Alfredo Escalera (baseball)

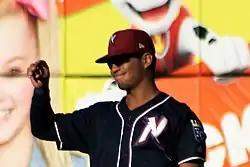
Escalera with the Northwest Arkansas Naturals

Alfredo Luis Escalera Maldonado (born February 17, 1995) also known as Alfredo Escalera and Alfredo Escalera–Maldonado is a retired Puerto Rican professional baseball outfielder. The Kansas City Royals drafted Escalera out of high school in the eighth round of the 2012 MLB Draft, making him the youngest player to be drafted since the inception of the First-Year Players Draft in 1965.